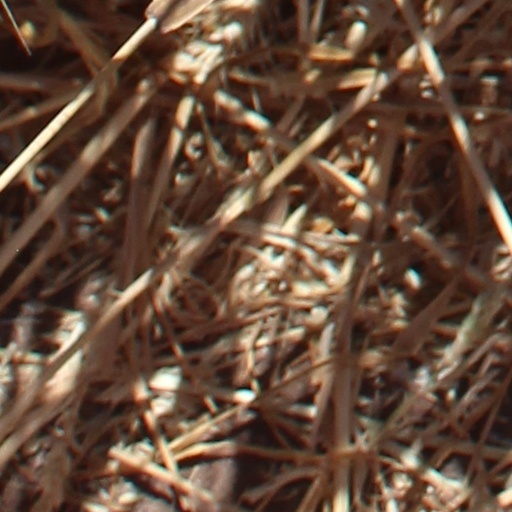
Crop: wheat